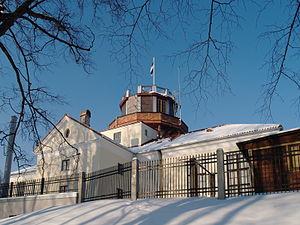
L'ancien Observatoire de l'Université de Tartu est un ancien observatoire astronomique situé sur la Colline de Toome à Tartu en Estonie. Il accueille actuellement une partie des collections du Musée de l'université de Tartu.